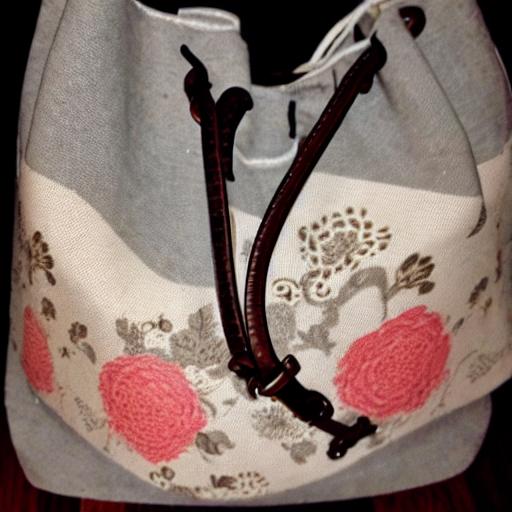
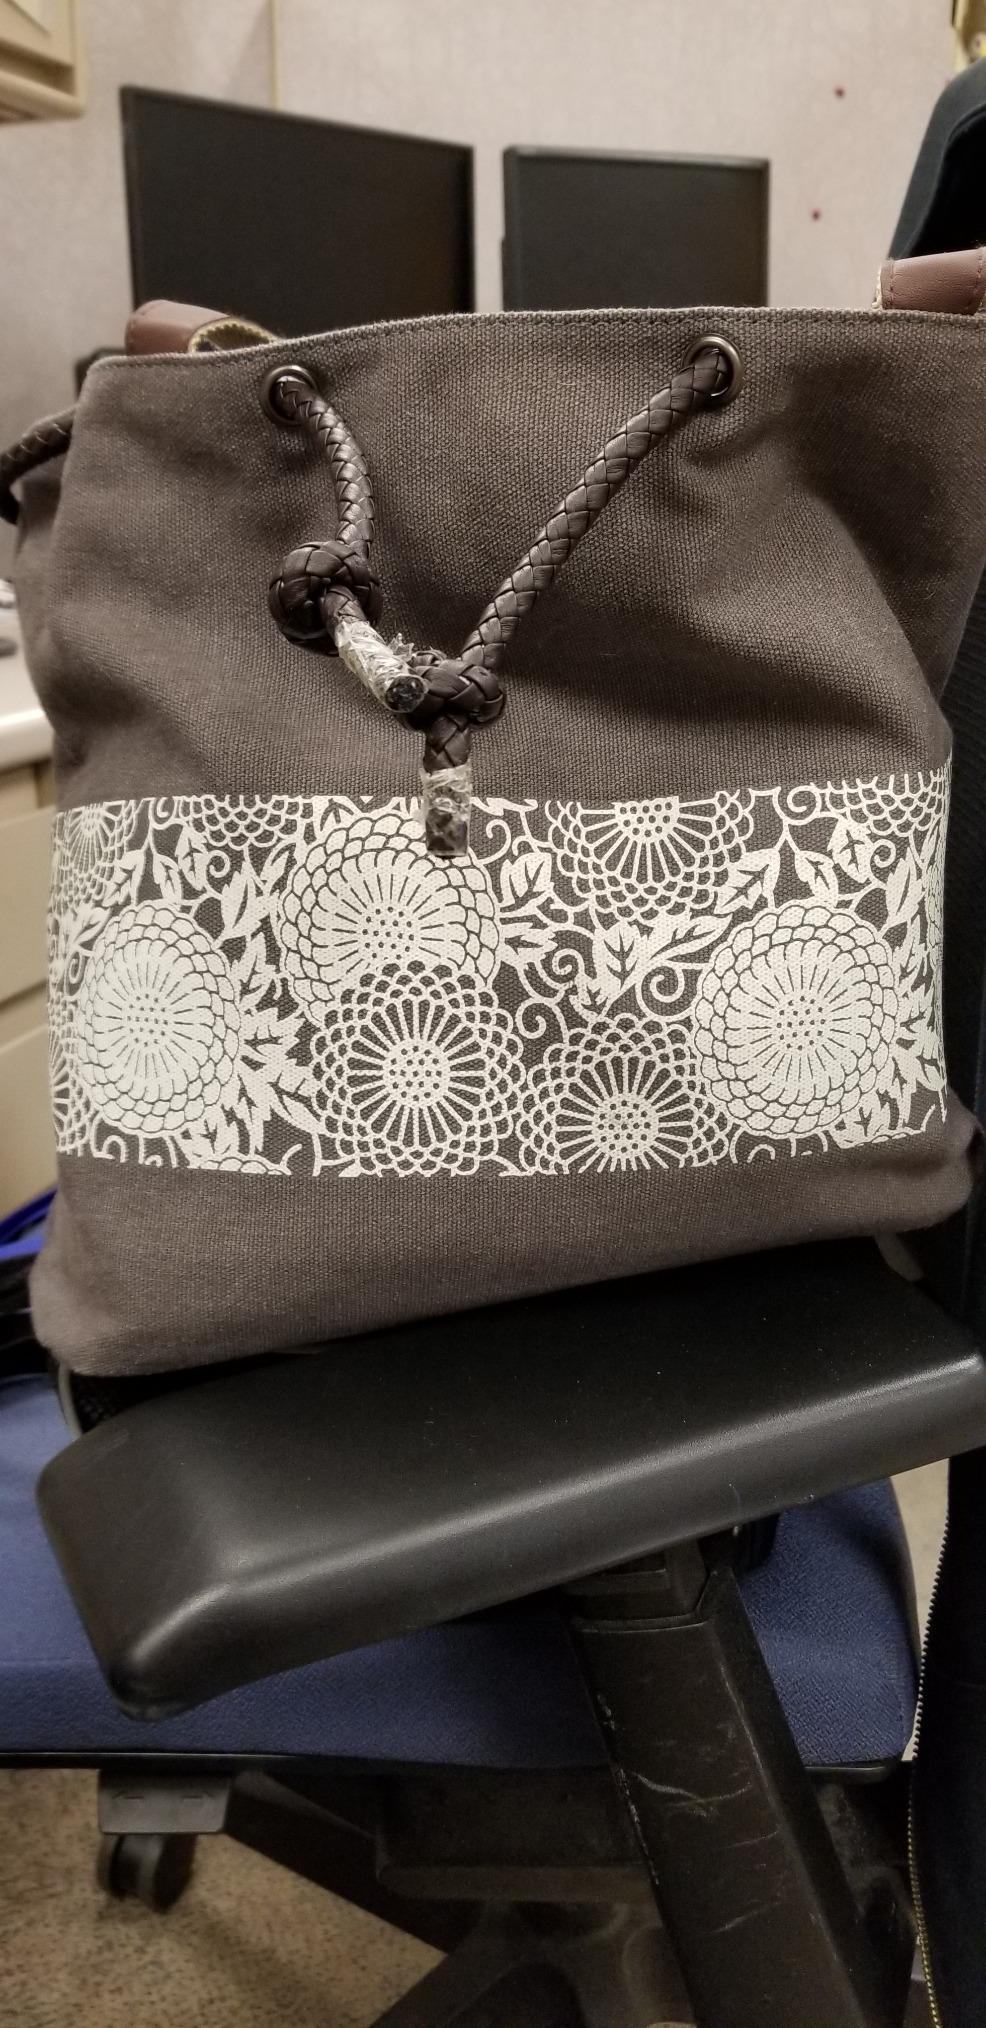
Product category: accessories_handbag
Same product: no